Alarm clock

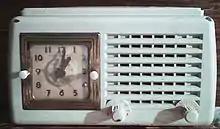
A mid-1940s alarm clock radio with AM radio stations only

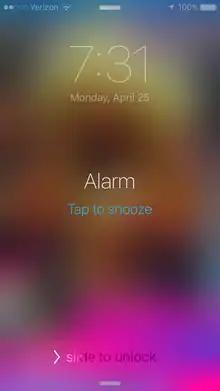
A screenshot of an alarm going off in iOS

A clock radio is an alarm clock and radio receiver integrated in one device. The clock may turn on the radio at a designated time to wake the user, and usually includes a buzzer alarm. Typically, clock radios are placed on the bedside stand. Some models offer dual alarm for awakening at different times and "snooze", usually a large button on the top that silences the alarm and sets it to resume sounding a few minutes later. Some clock radios also have a "sleep" timer, which turns the radio on for a set amount of time (usually around one hour). This is useful for people who like to fall asleep while listening to the radio.